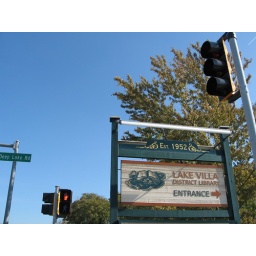
Looking out the window at the intersection...... not just any intersection. Note the plane in the upper right corner!